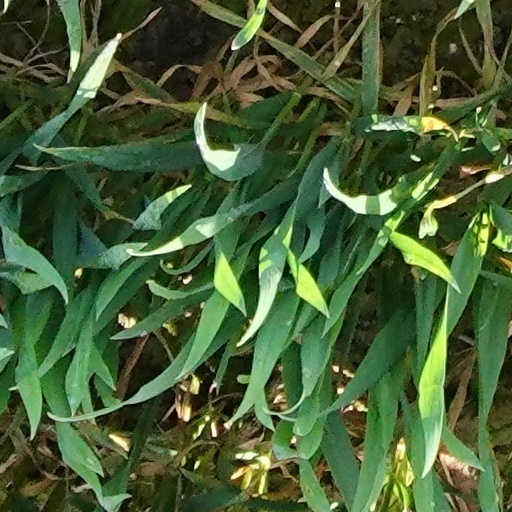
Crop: wheat